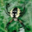
Label: spider